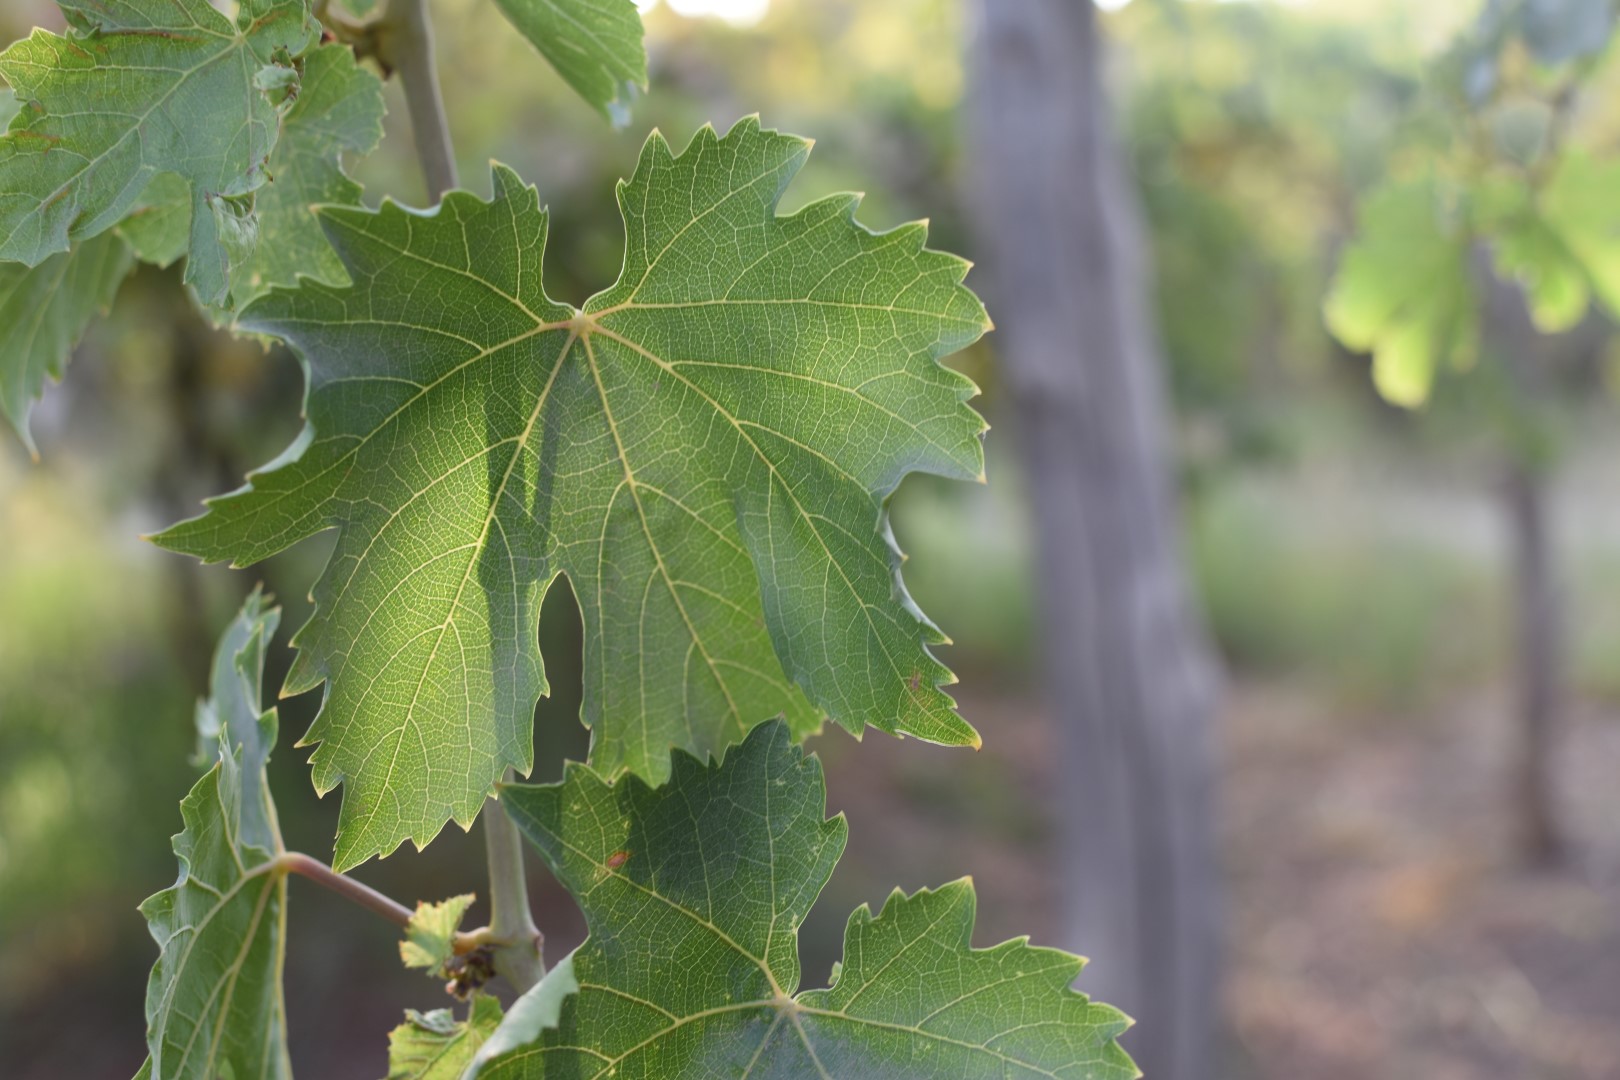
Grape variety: Thompson Seedless